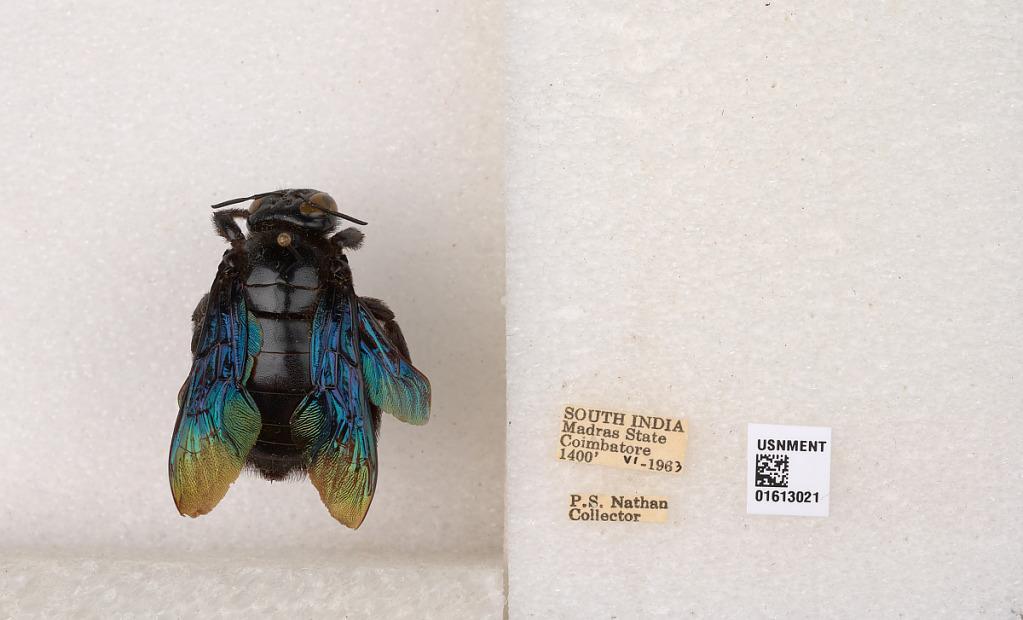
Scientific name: Xylocopa (Mesotrichia) tenuiscapa Westwood
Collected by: P. Nathan
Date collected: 1963-6-1
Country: India
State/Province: Tamil Nadu
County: Coimbatore
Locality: Coimbatore